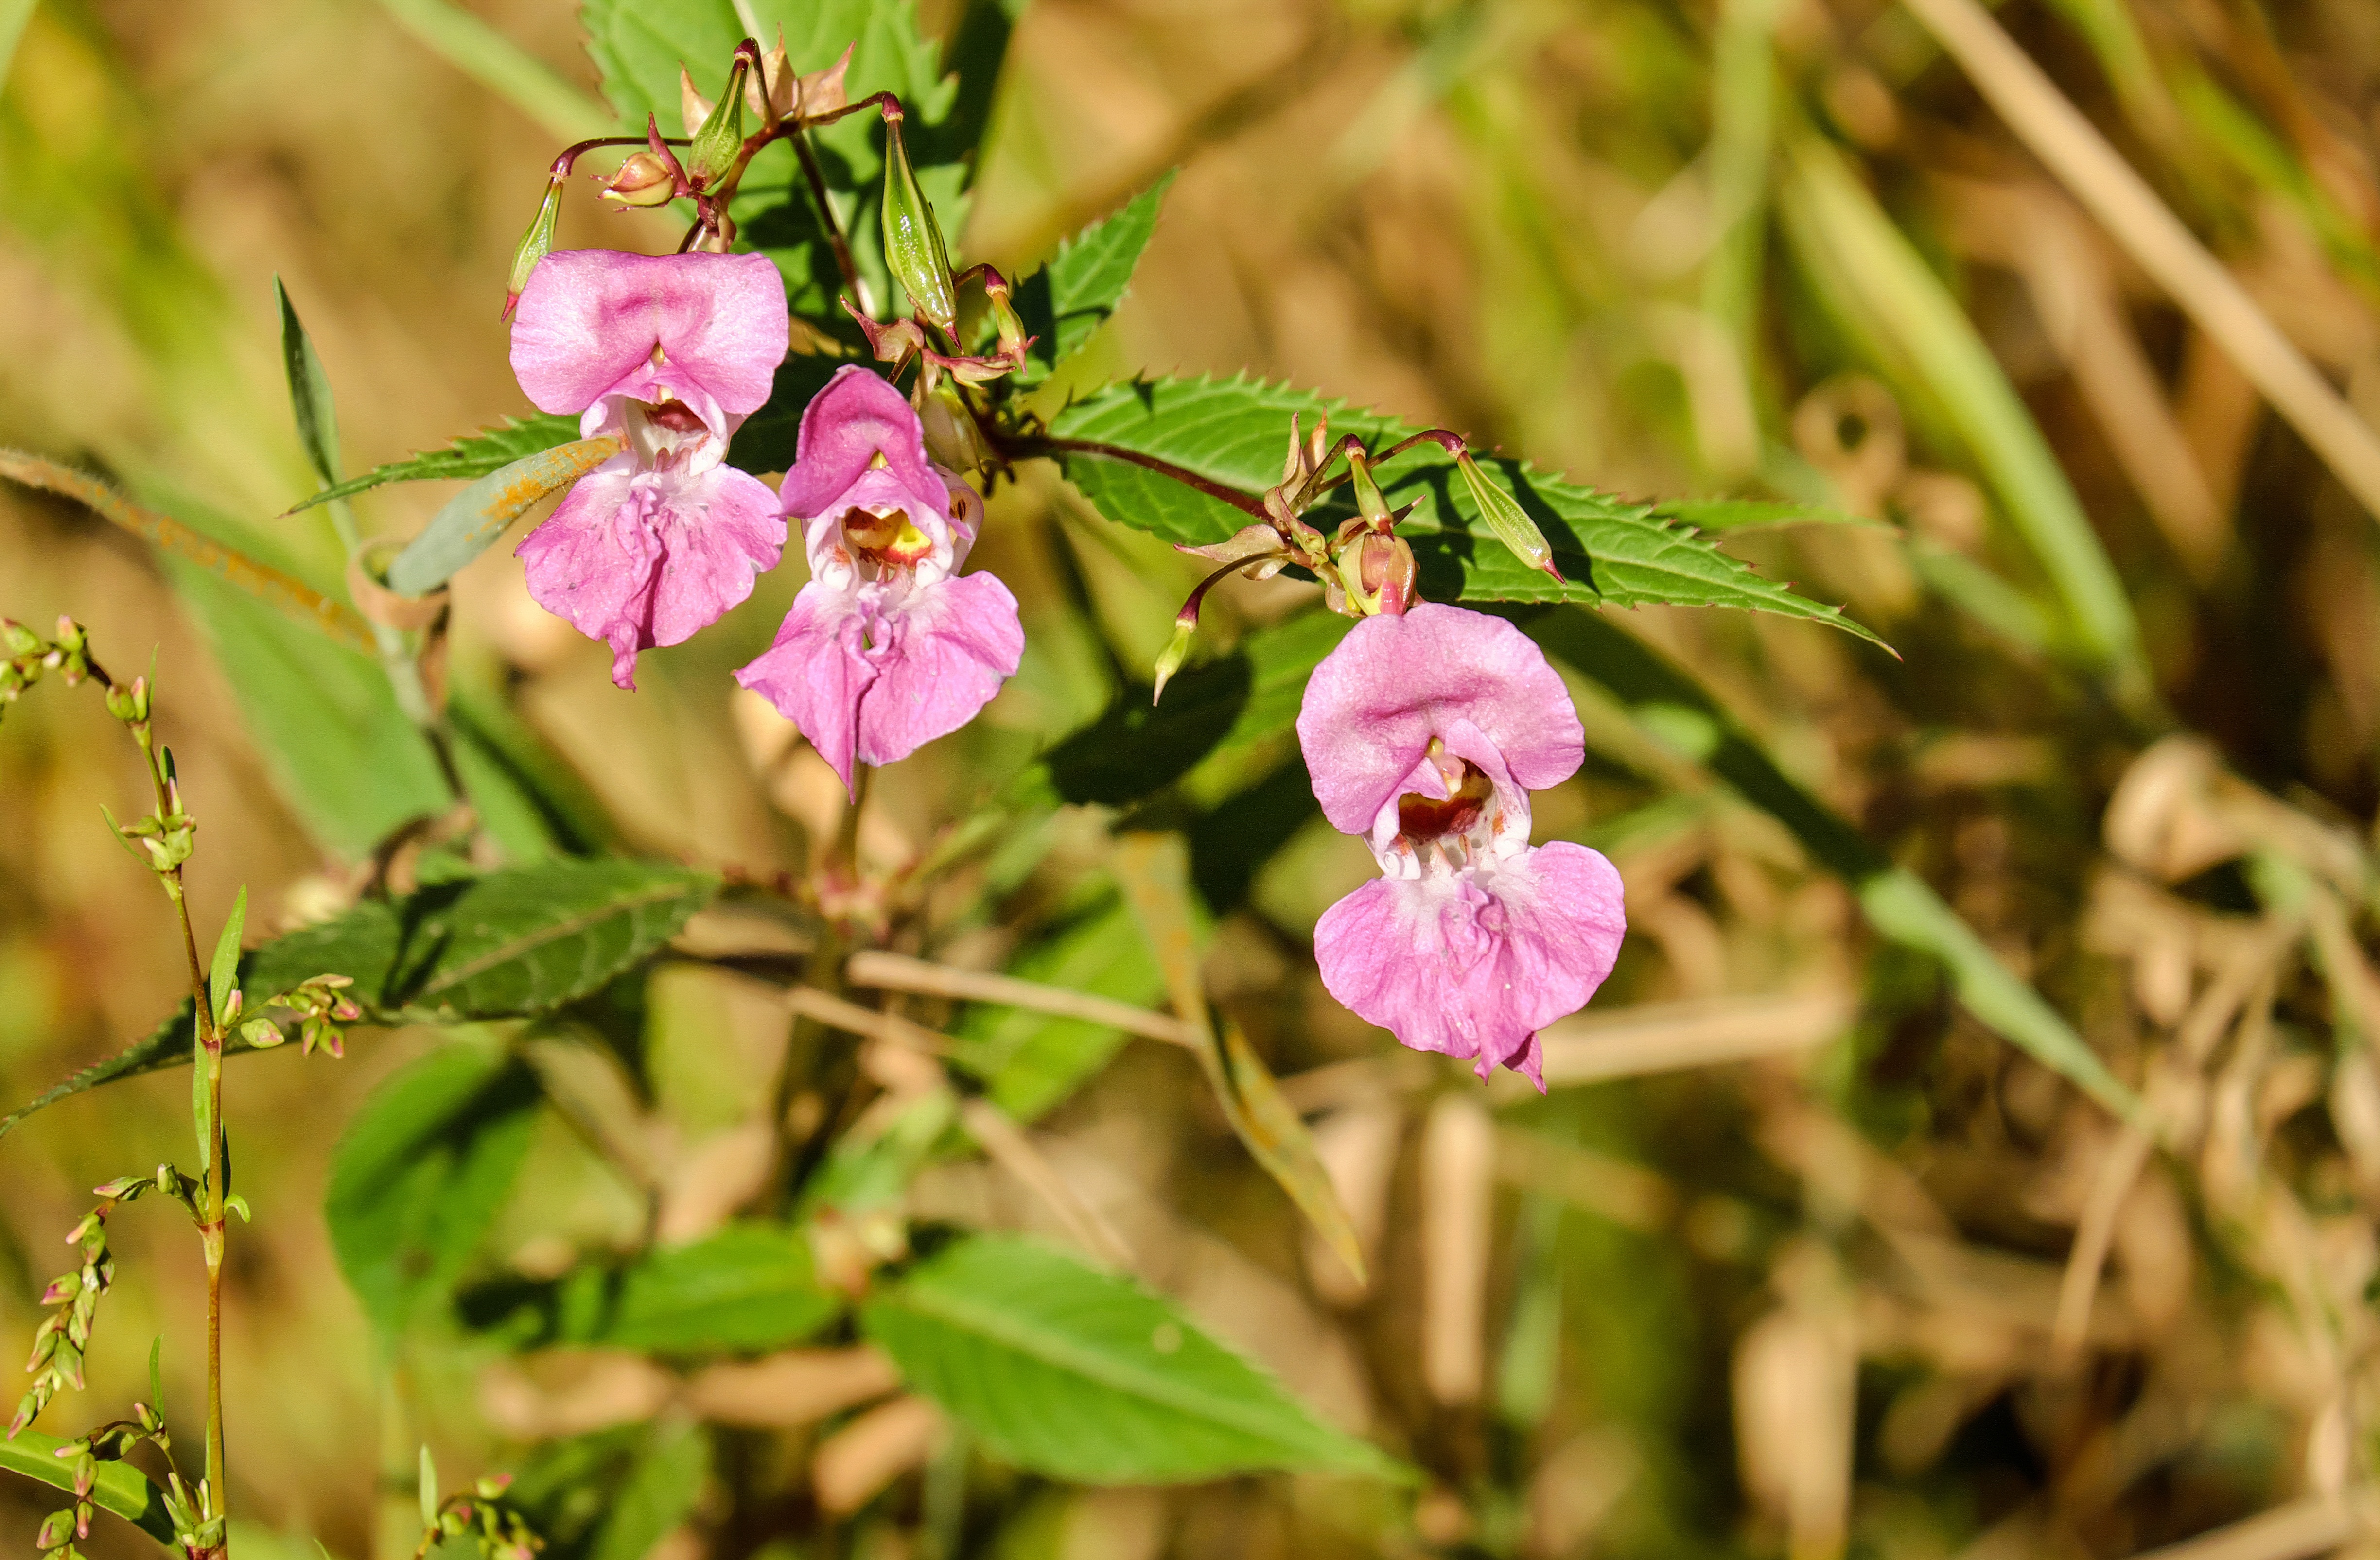
nature, forest, branch, blossom, plant, flower, produce, botany, pink, flora, fauna, wildflower, flowers, shrub, macro photography, flowering plant, impatiens glandulifera, balsam, land plant